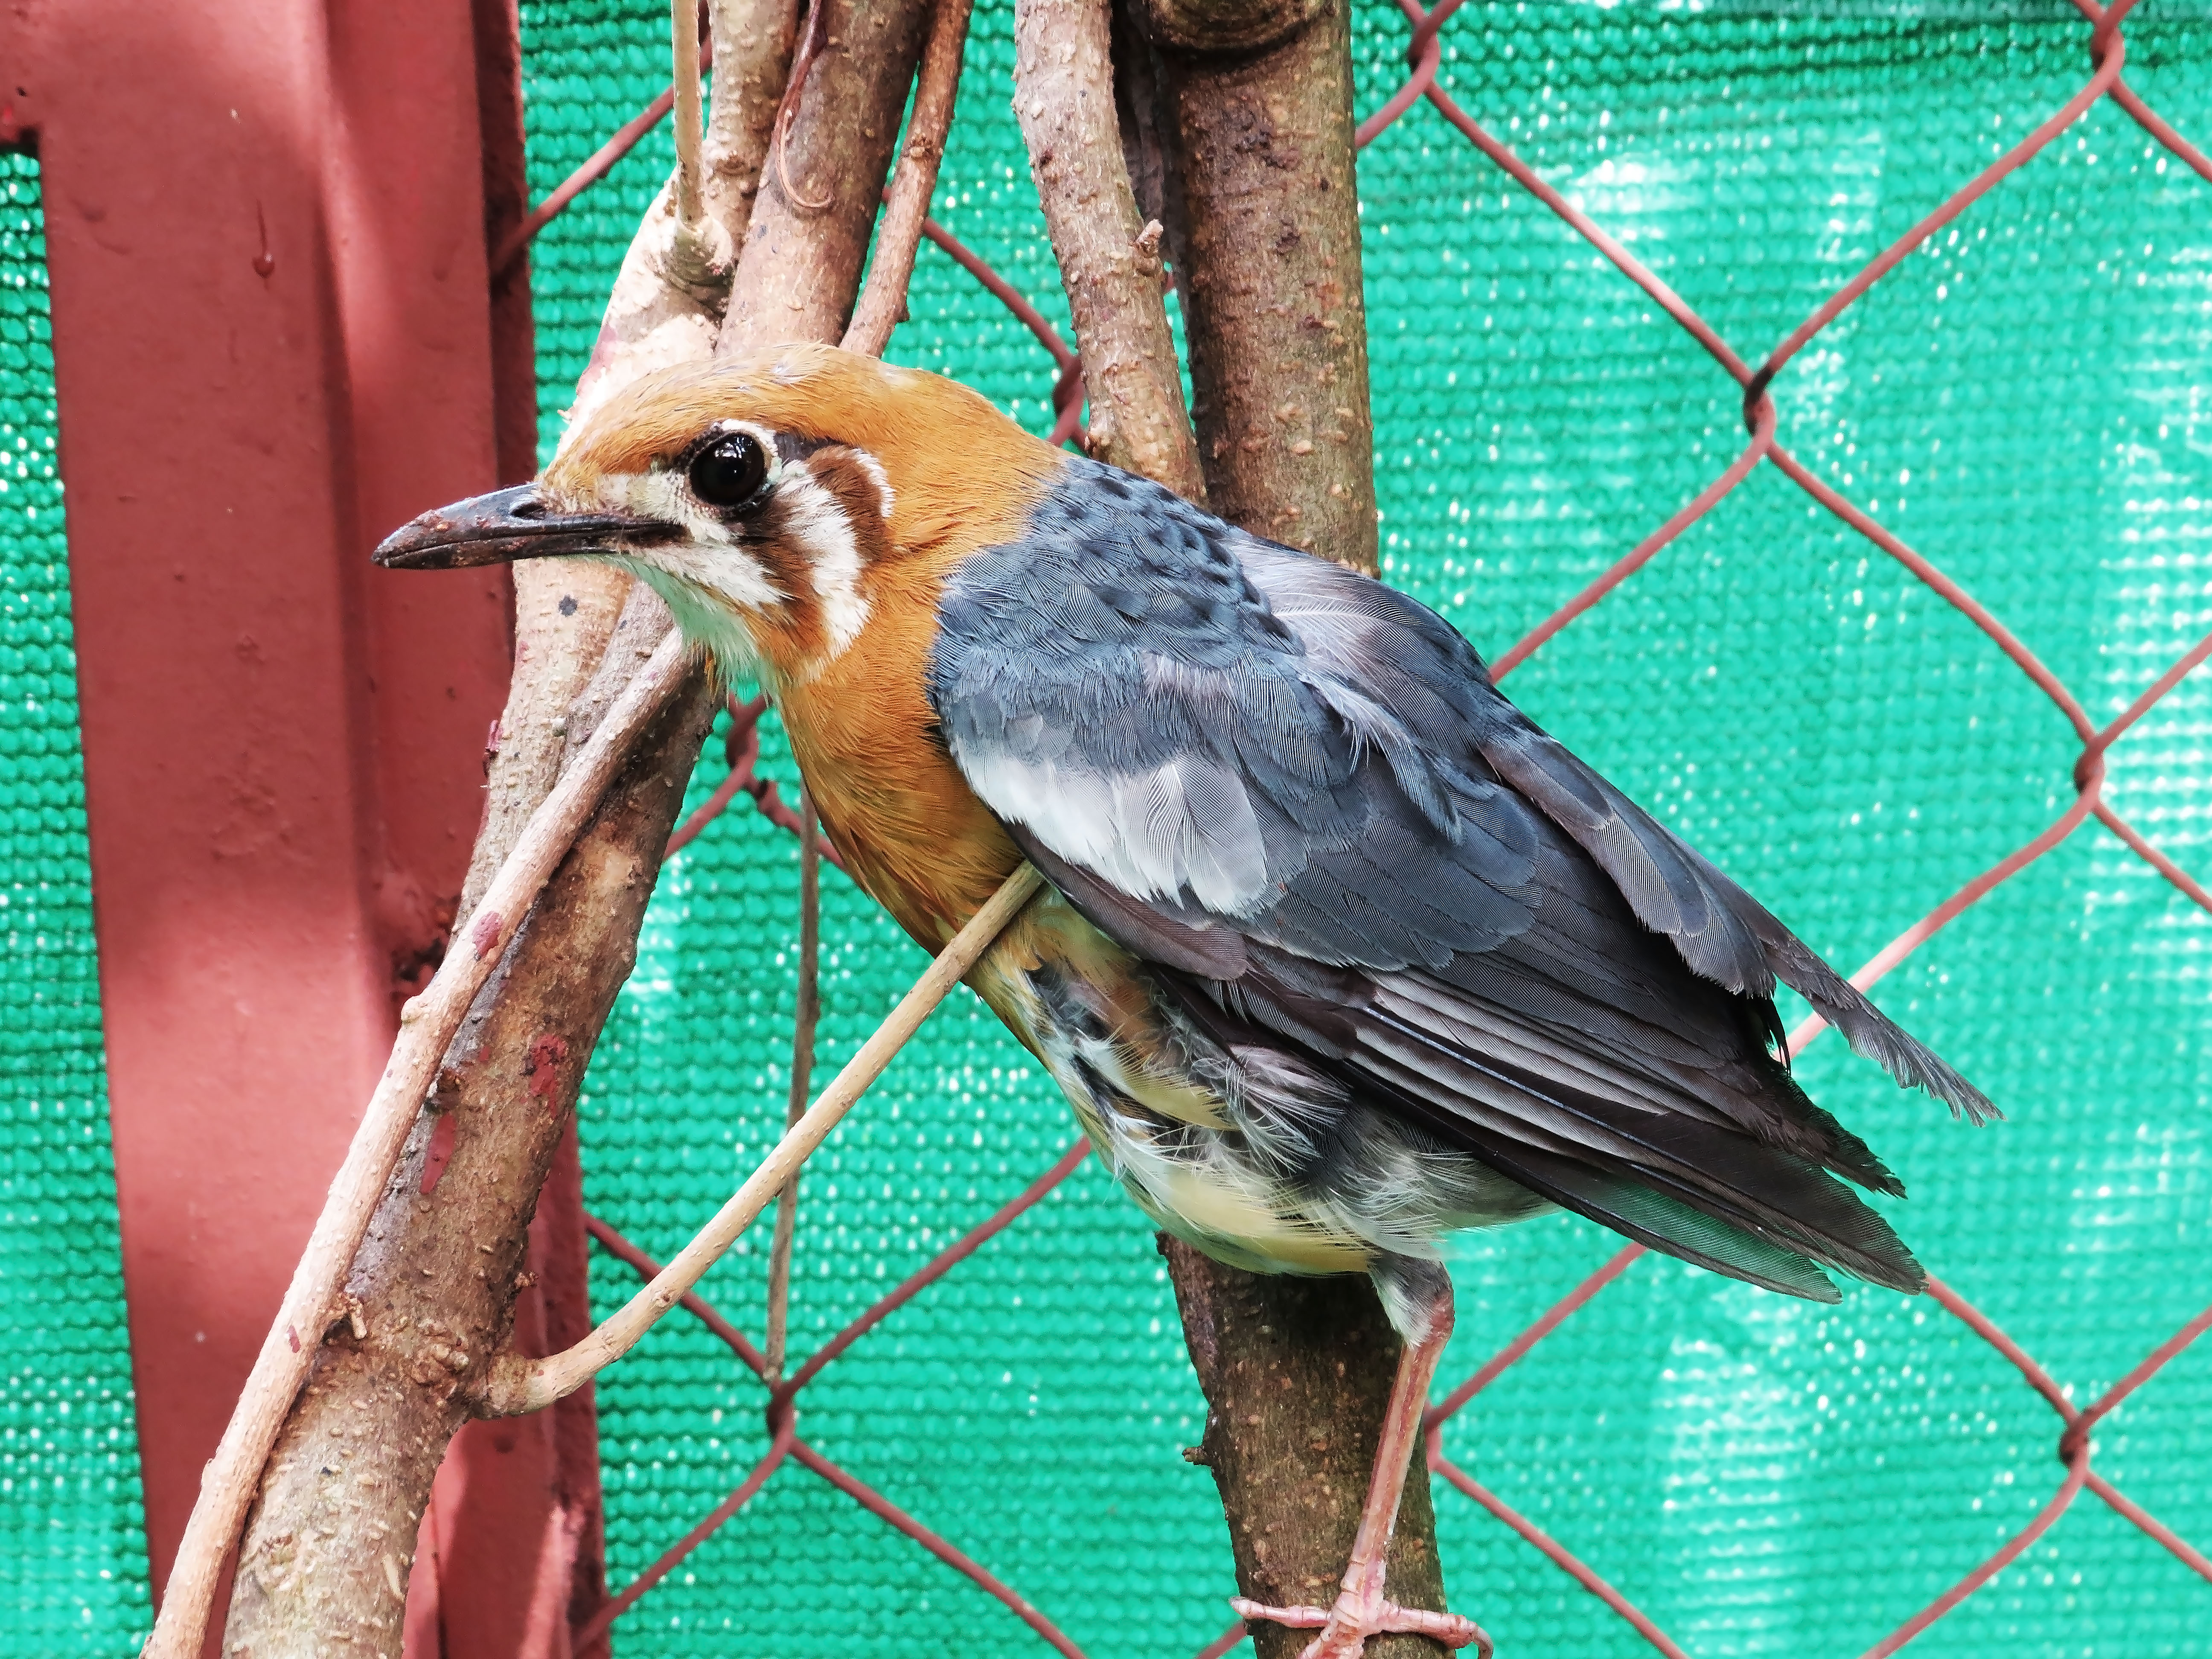
bird, colorful, eyes, beak, stripes, green, organism, mesh, feather, piciformes, fence, wire fencing, songbird, perching bird, claw, home fencing, wood, tree, tail, electric blue, wildlife, bird supply, trunk, coraciiformes, chain link fencing, terrestrial animal, cage